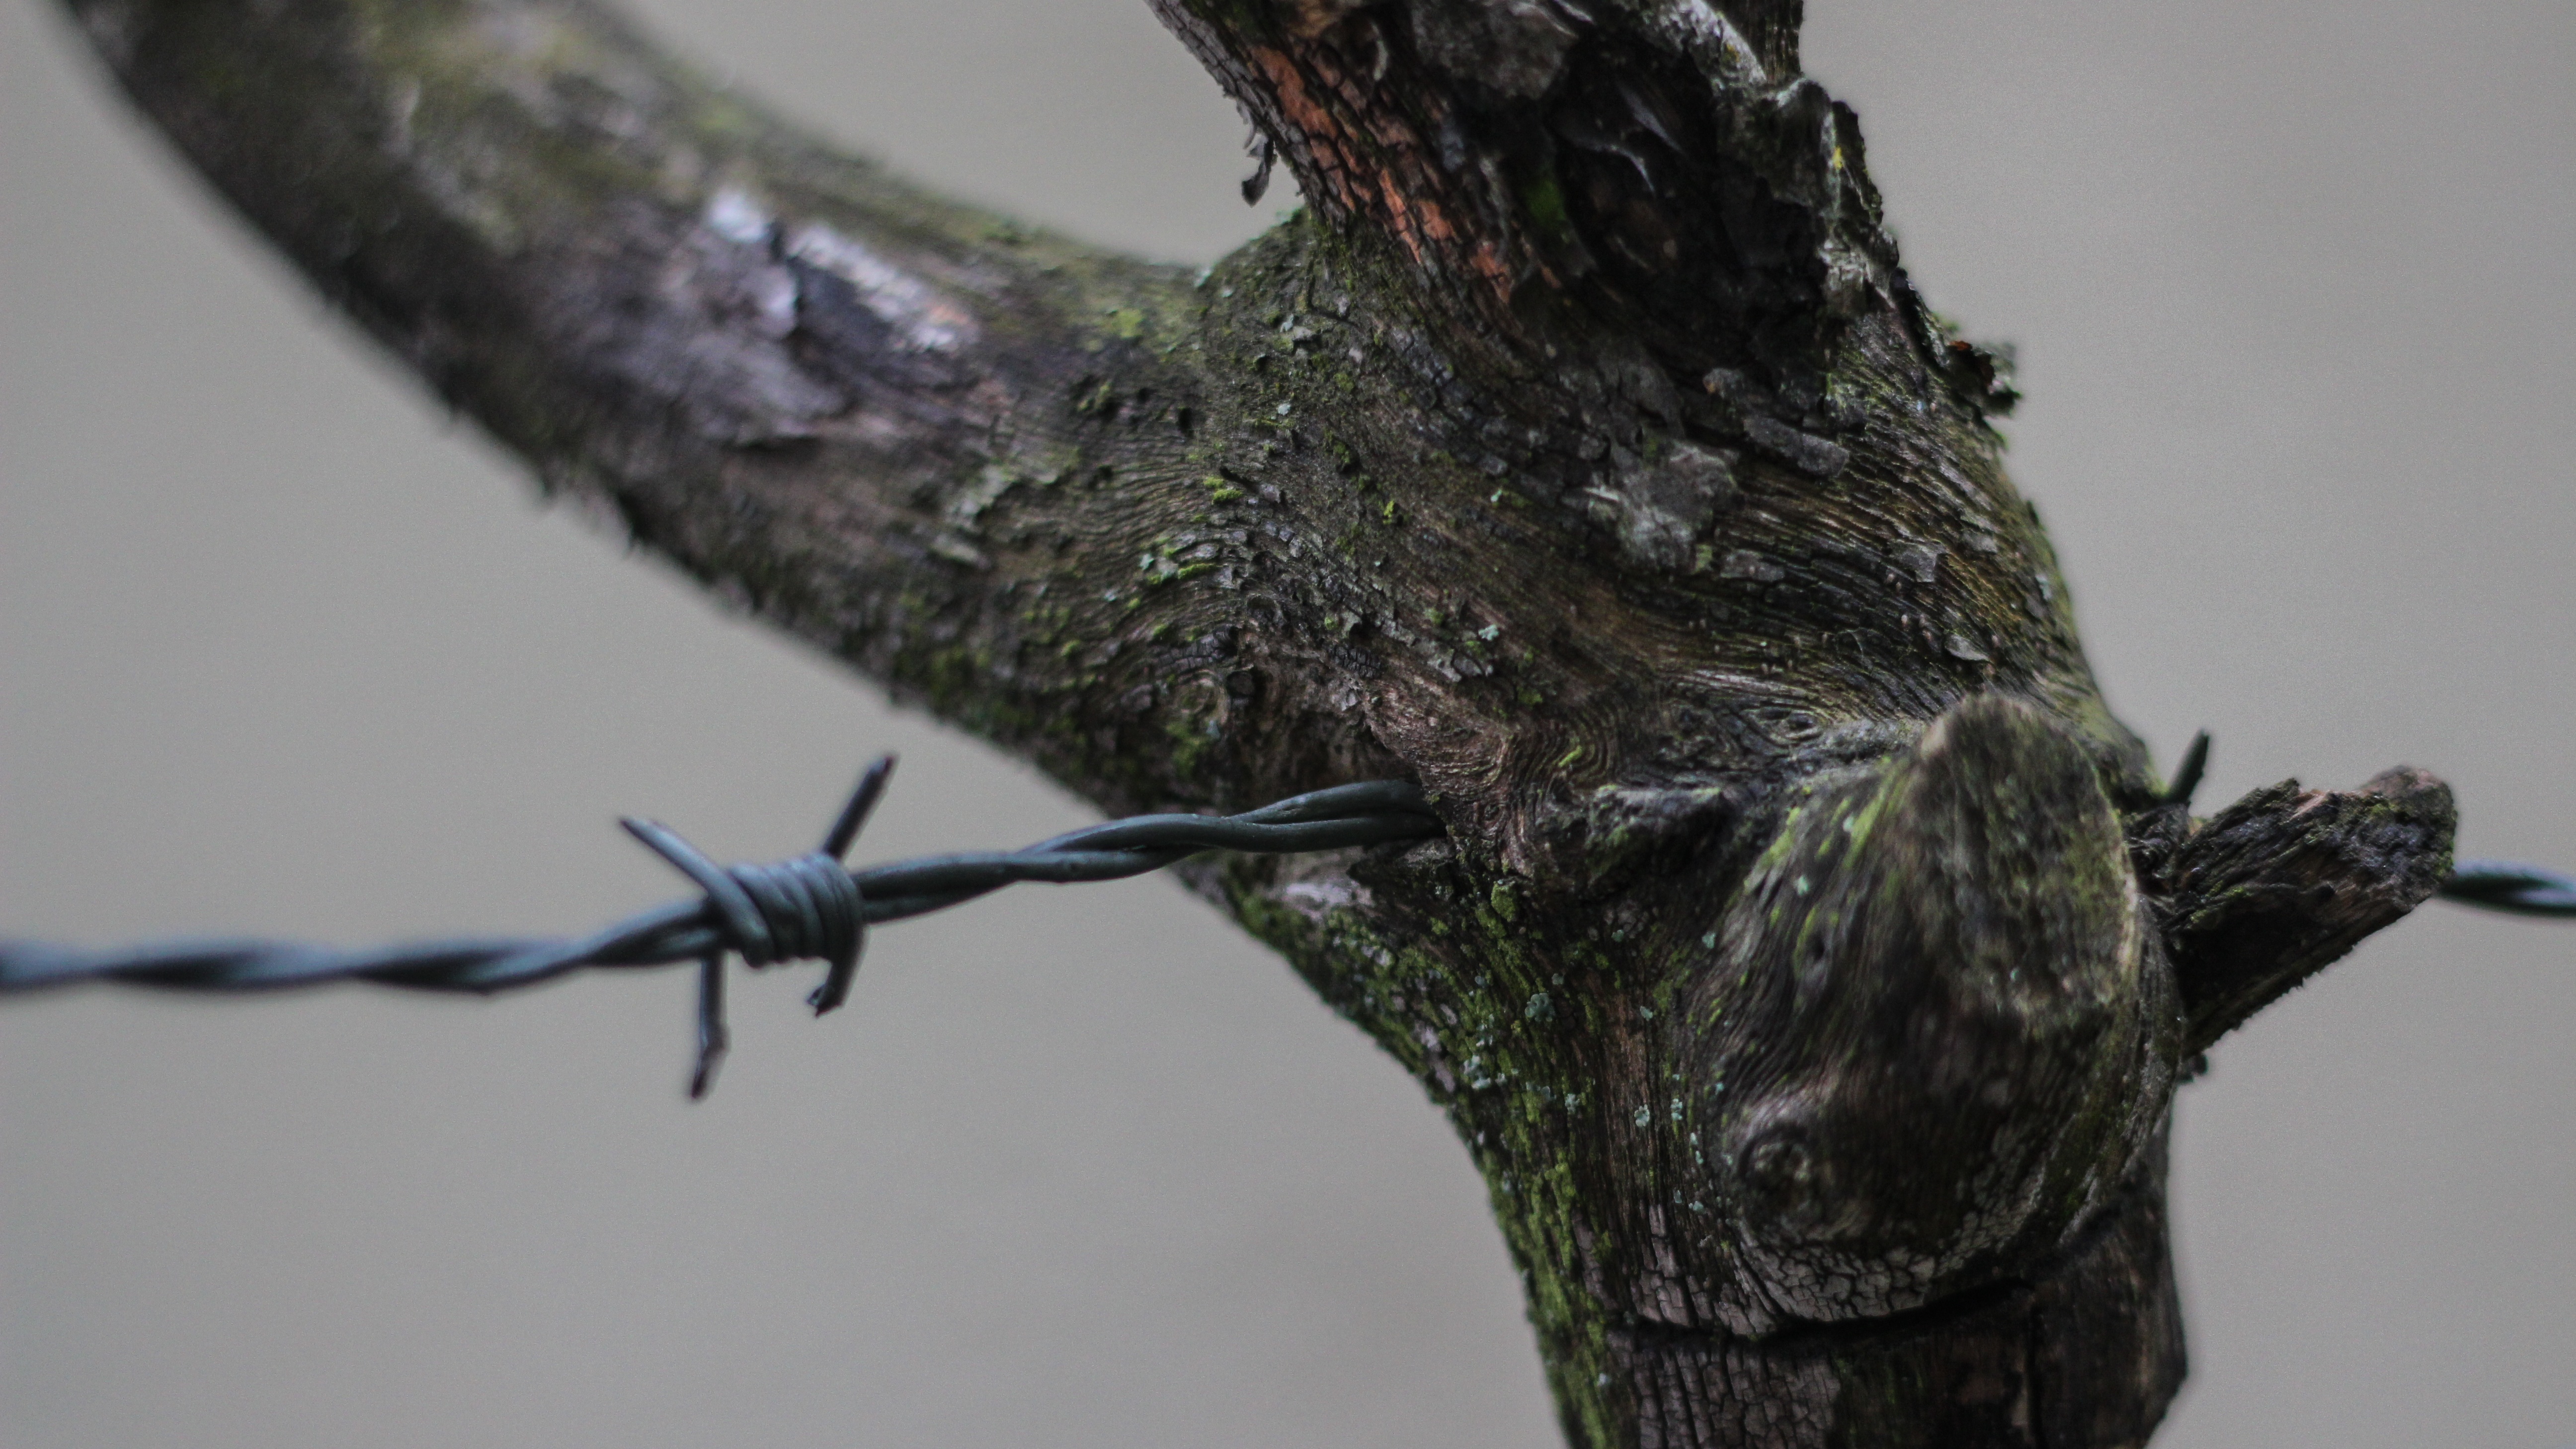
branch, barbed wire, insect, closeup, fauna, invertebrate, twig, close up, sculpture, macro photography, perching bird